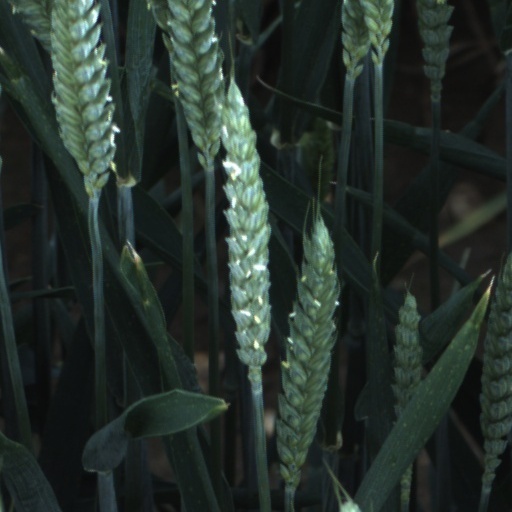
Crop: wheat